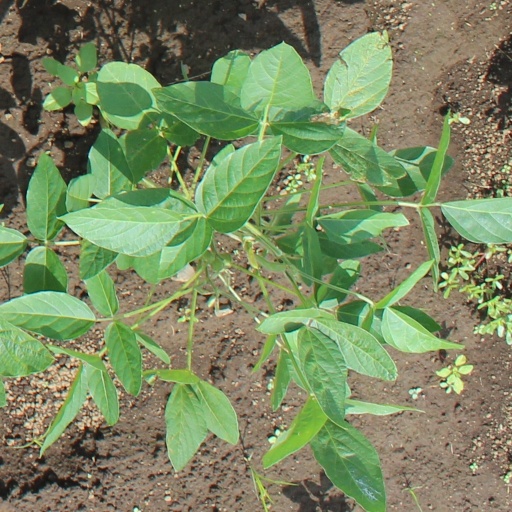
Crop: soybean